List of the busiest airports in China

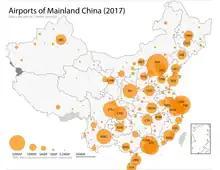
Map of all airports in mainland China with regular scheduled commercial flights, according to their 2017 total passenger throughput. Airports with >10 mil passengers labeled.

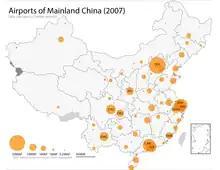
Busiest airports in mainland China in 2007, with airports with >10 mil passengers labeled.

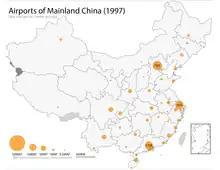
Busiest airports in mainland China in 1997, with airports with >10 mil passengers labeled.

China's busiest airports are a series of lists ranking the 100 busiest airports in Mainland China according to the number of total passengers, including statistics for total aircraft movements and total cargo movements, following the official register yearly since 2000. The data here presented are provided by the Civil Aviation Administration of China (CAAC) and these statistics do not include the results for the special administrative regions of Hong Kong and Macau, or the country of Taiwan, ROC. Both Hong Kong and Macau have their own civil aviation regulators (the Civil Aviation Department and the Civil Aviation Authority respectively); Taiwan also has its own civil aviation regulator (the Aviation Safety Council).